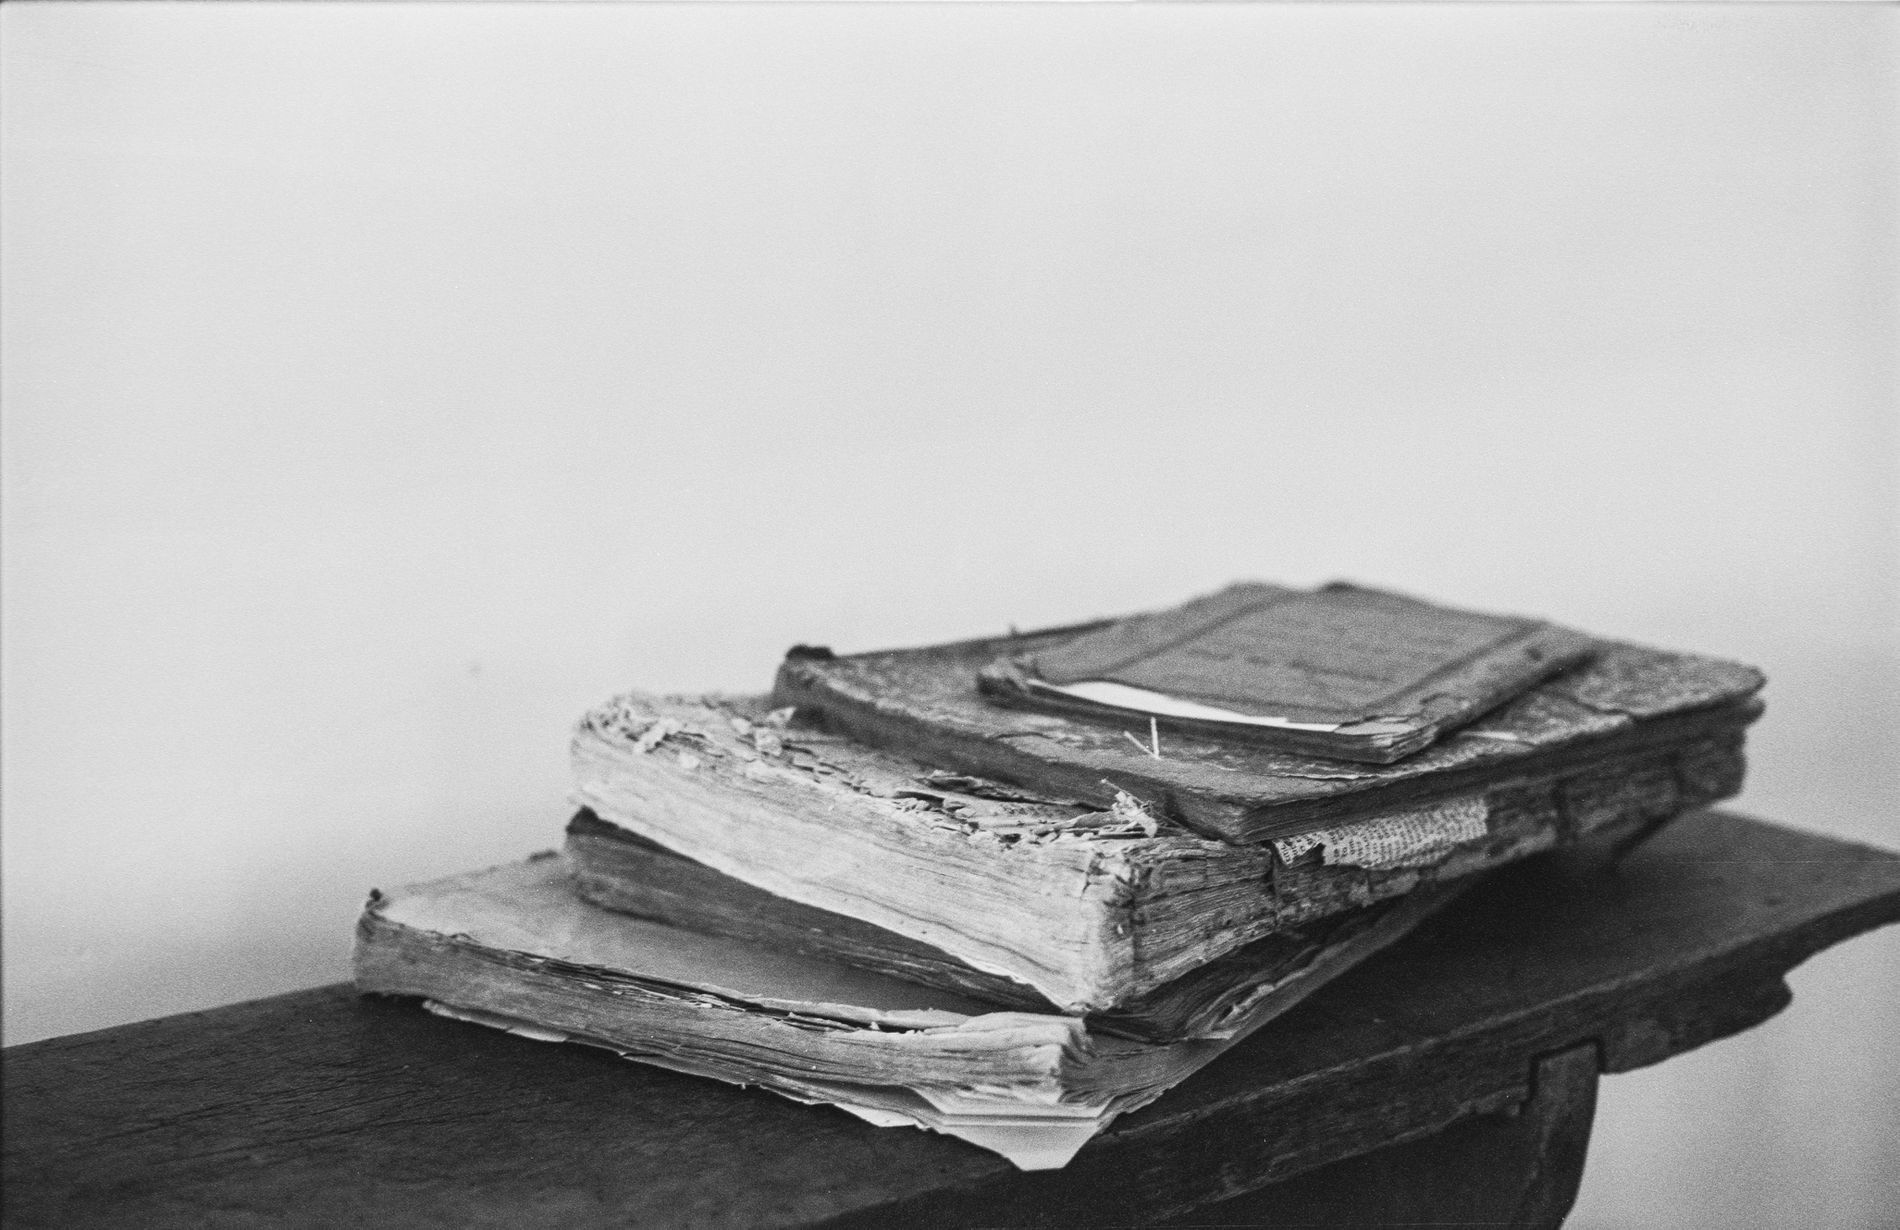
Worn Out Books on a Wooden Surface
The image shows a stack of old, worn out books resting on a wooden surface.
The books have frayed edges, torn covers.
 The wooden surface shows visible grain and signs of wear.
The background is a plain, light colored wall.
The image shows a stack of three old, worn books on a dark wooden surface against a light wall.
The lighting is soft.
The angle is eye level.
The palette is grayscale.
Labels: Book, Publication, Text, Page, wall, Books, wooden shelf
Camera: Nikon LS-40